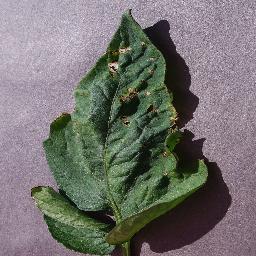
Label: Tomato___Target_Spot